Dmitry Vasilenko (politician)

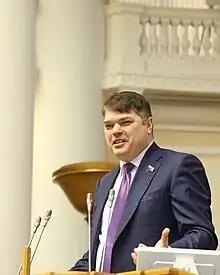

Dmitry Yuryevich Vasilenko (born 11 May 1969) is a Russian politician serving as a senator from Leningrad Oblast since 7 October 2021.